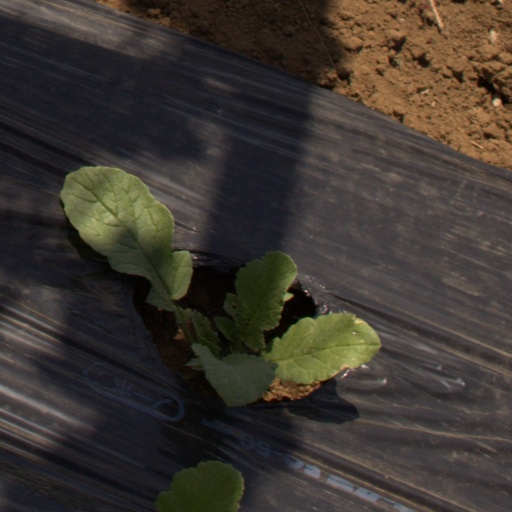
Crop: Jerusalem artichoke